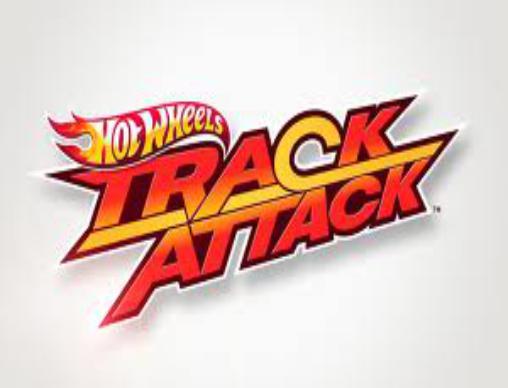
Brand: Hot Wheels
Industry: Leisure